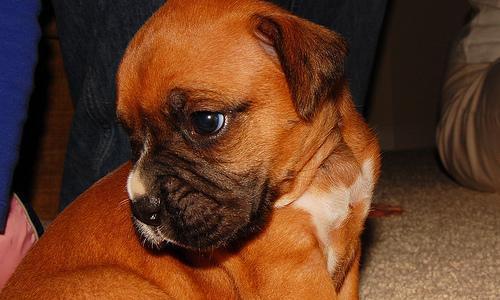
boxer